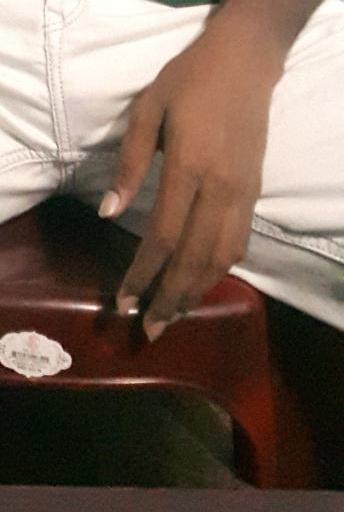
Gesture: no_gesture